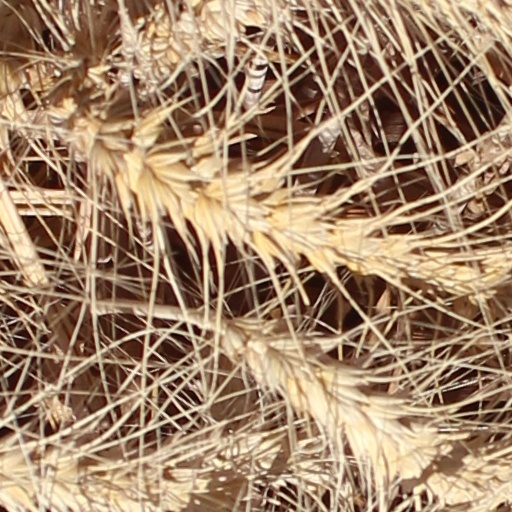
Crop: wheat